Grigori Sandler

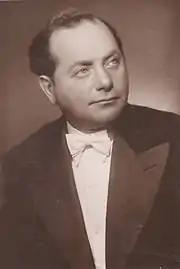
Grigori Sandler

Grigoriy Moiseevich Sandler (Russian: Сандлер, Григорий Моисеевич; village of Ostrovno, Sennensky Uyezd, Mogilev Governorate, 21 August 1912 - St. Petersburg, 1994) was a Soviet choral conductor. He was conductor of the Leningrad State University Students' Choir, founded 1949, for 45 years.